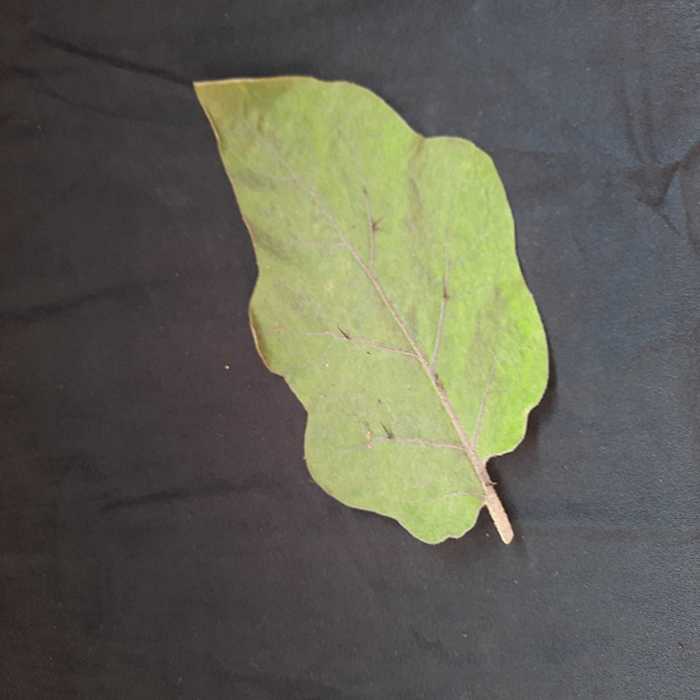
Plant: Eggplant
Label: Eggplant fresh leaf